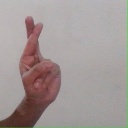
अक्षर: र